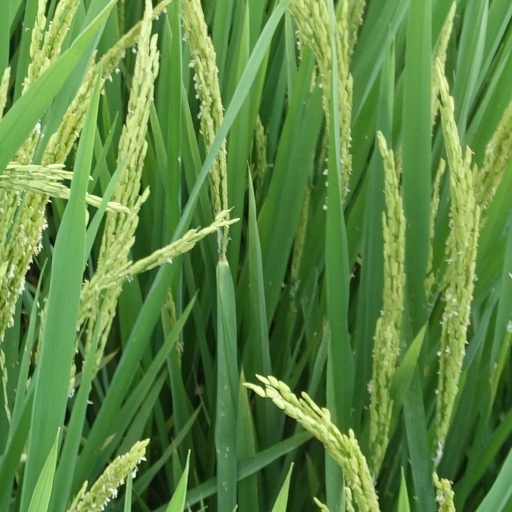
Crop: rice